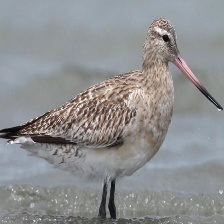
Species: BAR-TAILED GODWIT
Scientific name: LIMOSA LAPPONICA